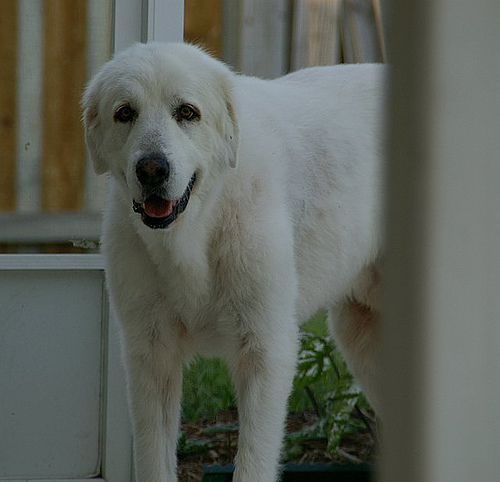
Breed: great pyrenees